Armenia–Georgia relations

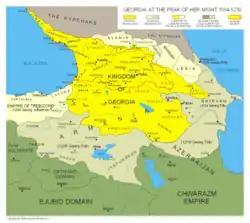
Kingdom of Georgia at peak of its military dominance, 1184-1225

However, the success of the anti-Roman alliance did not last long. As a result of the brilliant Roman campaigns of Pompey and Lucullus from the west, and the Parthian invasion from the south, Armenia lost a significant part of its conquests by 65 BC, devolving into a Roman-Parthian dependency. At the same time, the Kingdom of Pontus was completely destroyed by the Romans and all its territory including Colchis were incorporated into the Roman Empire as her provinces.